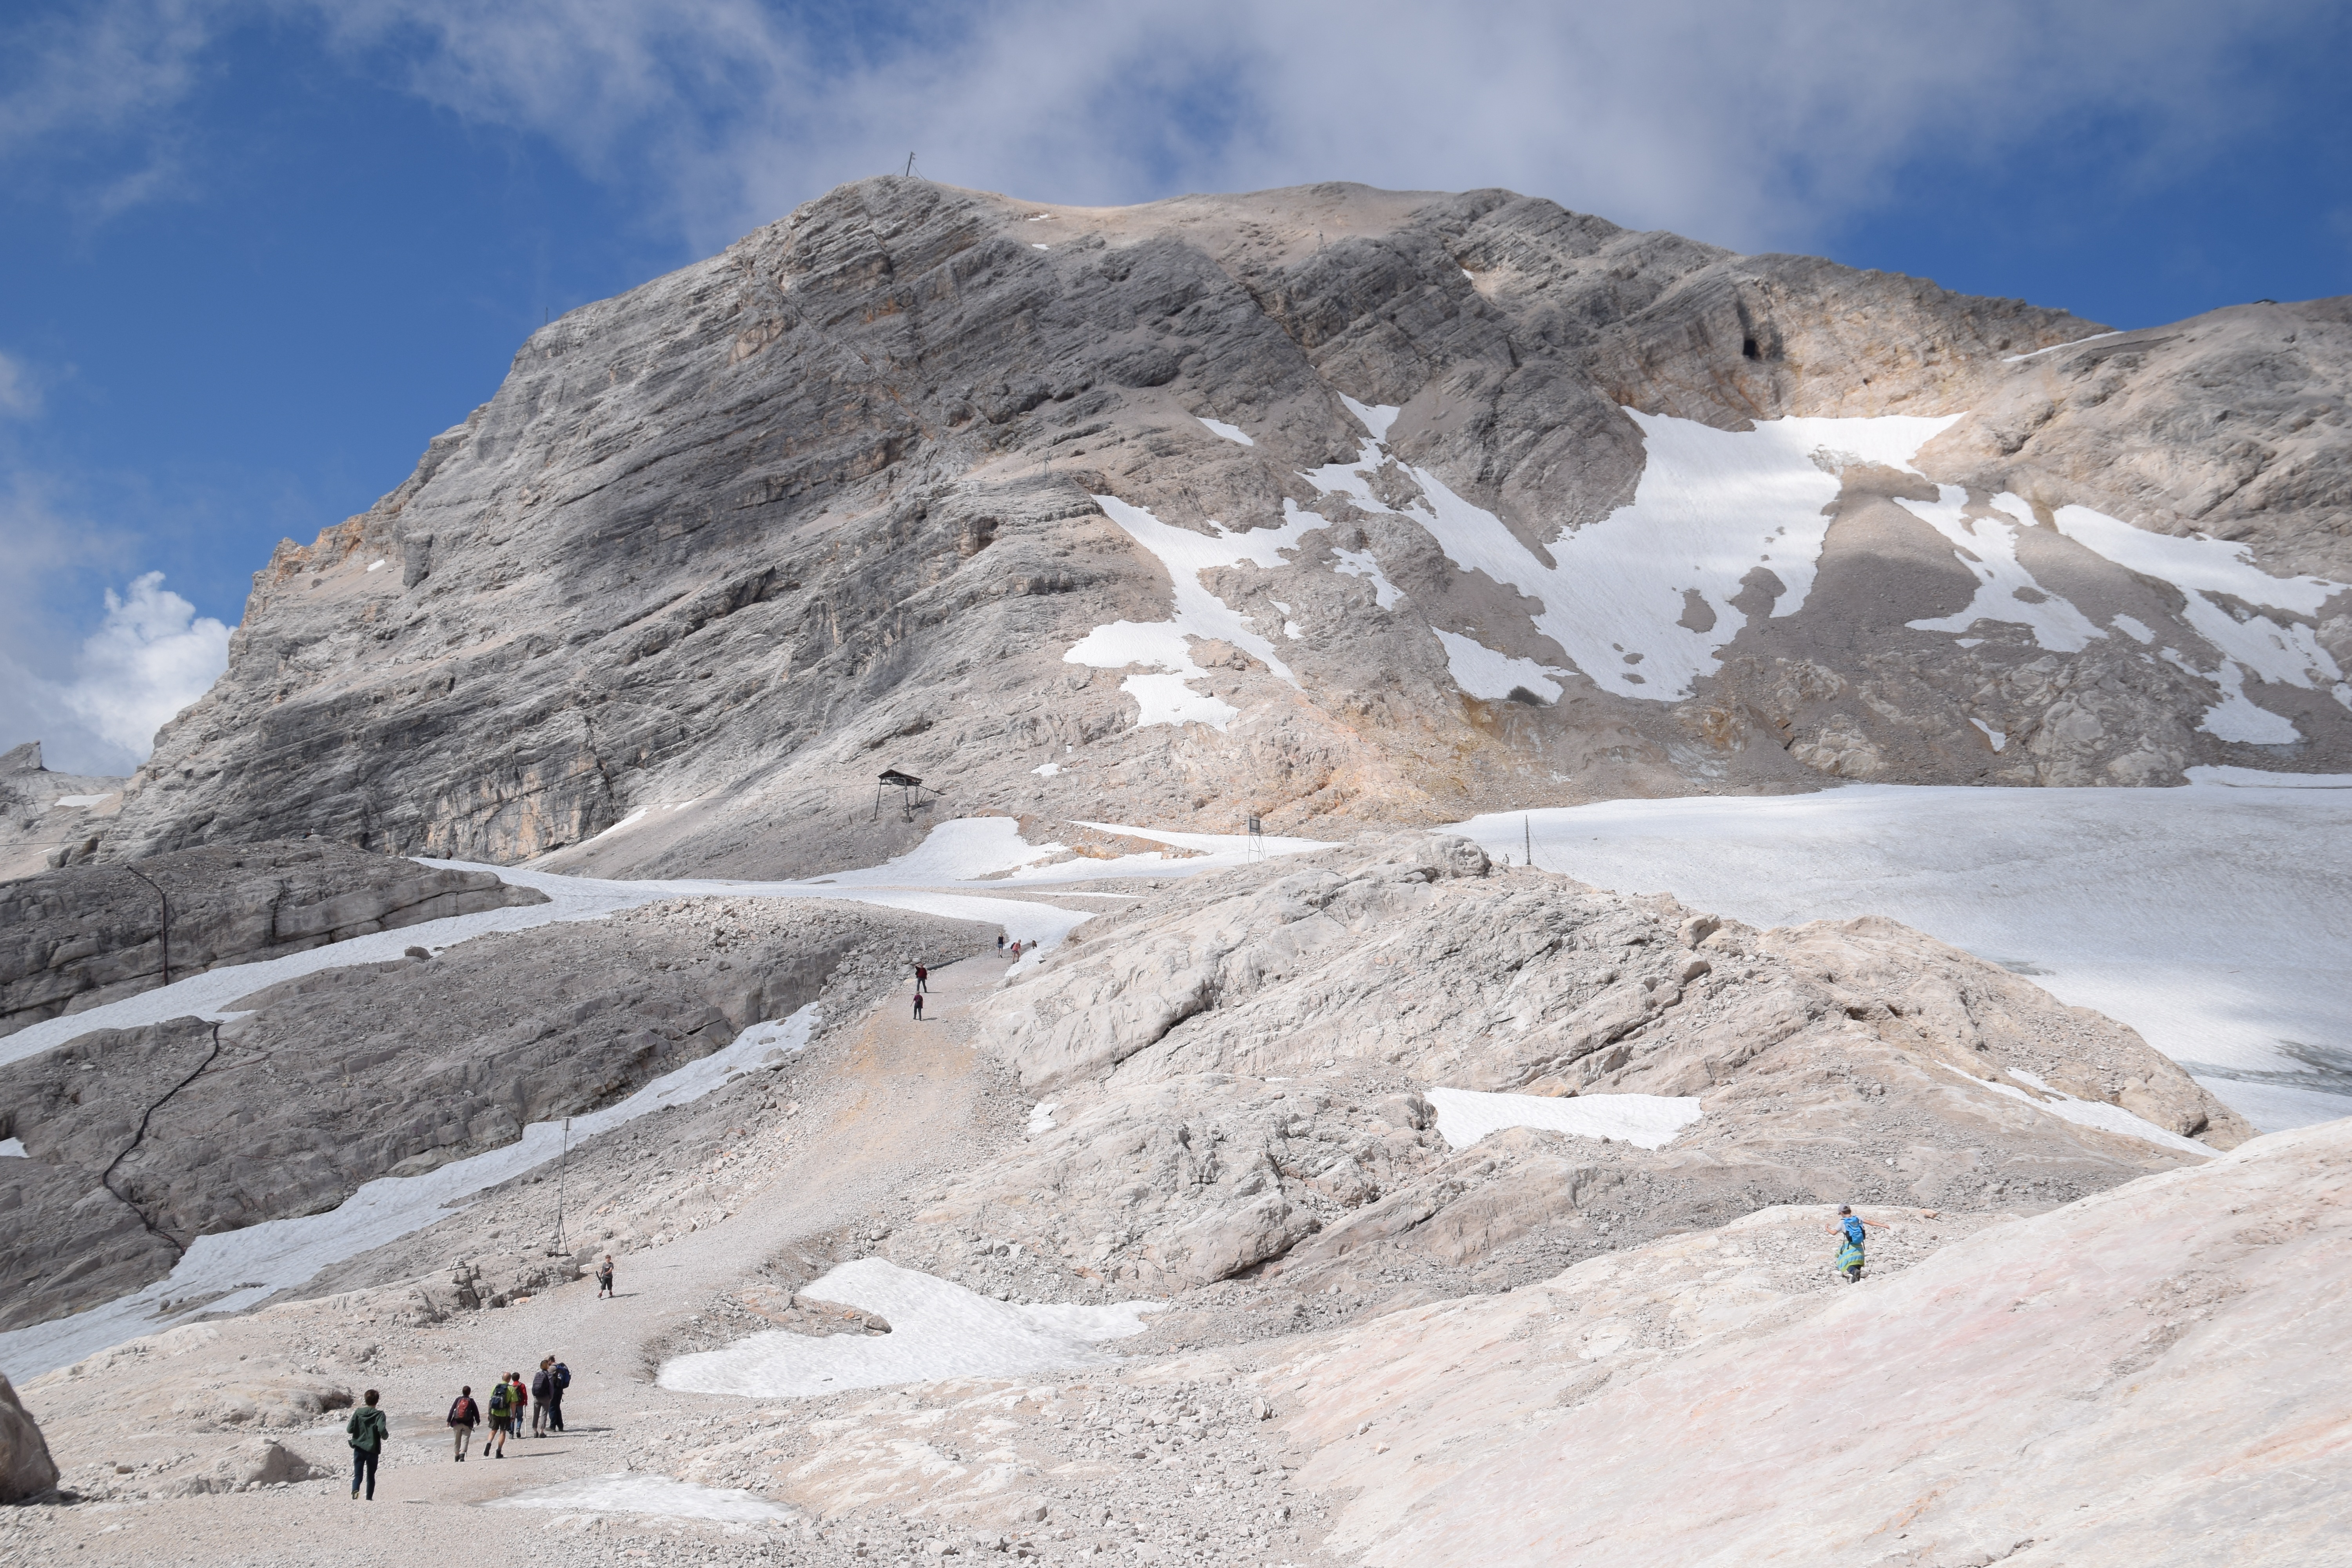
mountain, snow, adventure, valley, mountain range, glacier, ridge, summit, blue sky, mountain landscape, geology, badlands, plateau, zugspitze, fell, cirque, wadi, moraine, landform, mountain pass, geographical feature, mountainous landforms, glacial landform, geological phenomenon